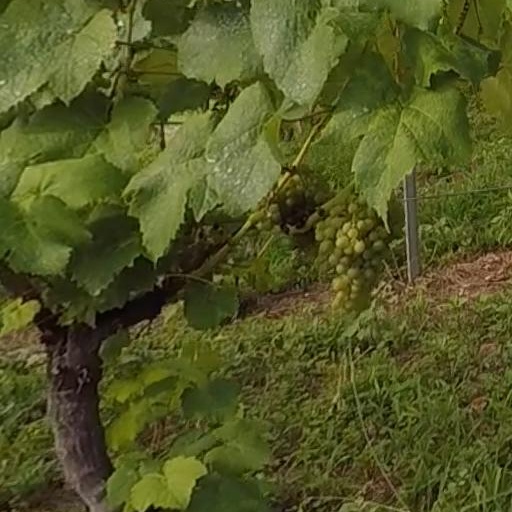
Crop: grape